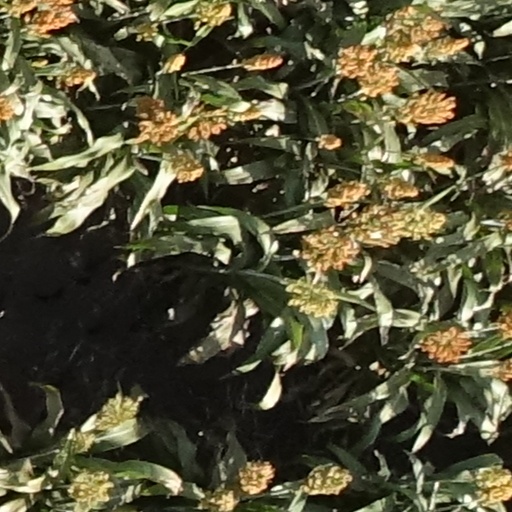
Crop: sorghum